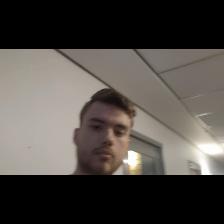
Label: Human